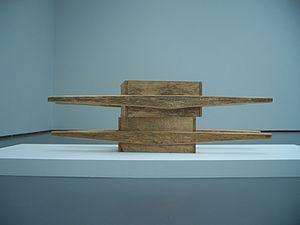
Hélio Oiticica, né à Rio de Janeiro le 26 juillet 1937 et mort dans cette ville le 22 mars 1980, est un artiste plasticien et théoricien brésilien, à la fois sculpteur, peintre, performeur, cinéaste et écrivain.